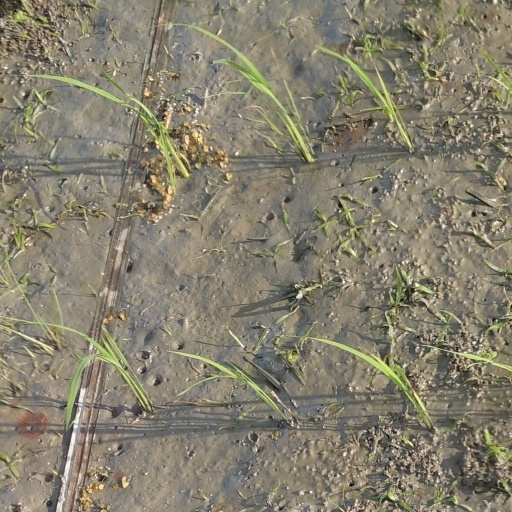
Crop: rice